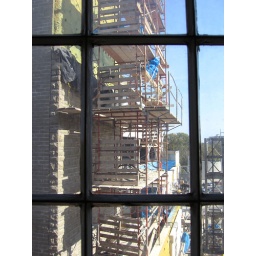
Construction of the new Biotron building as framed by a third floor window in the B&amp;amp;G building, 10/10/06.Photo: Douglas Keddy